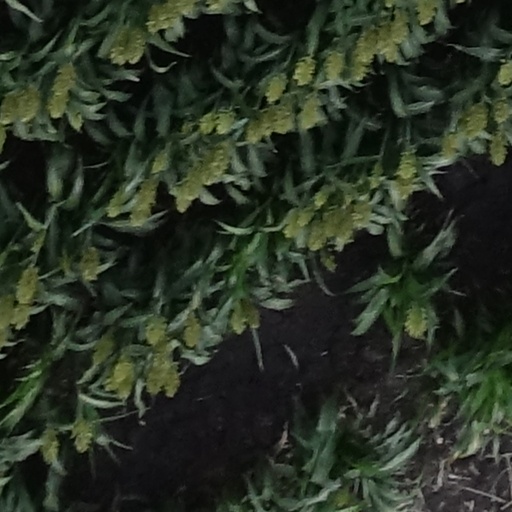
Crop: sorghum